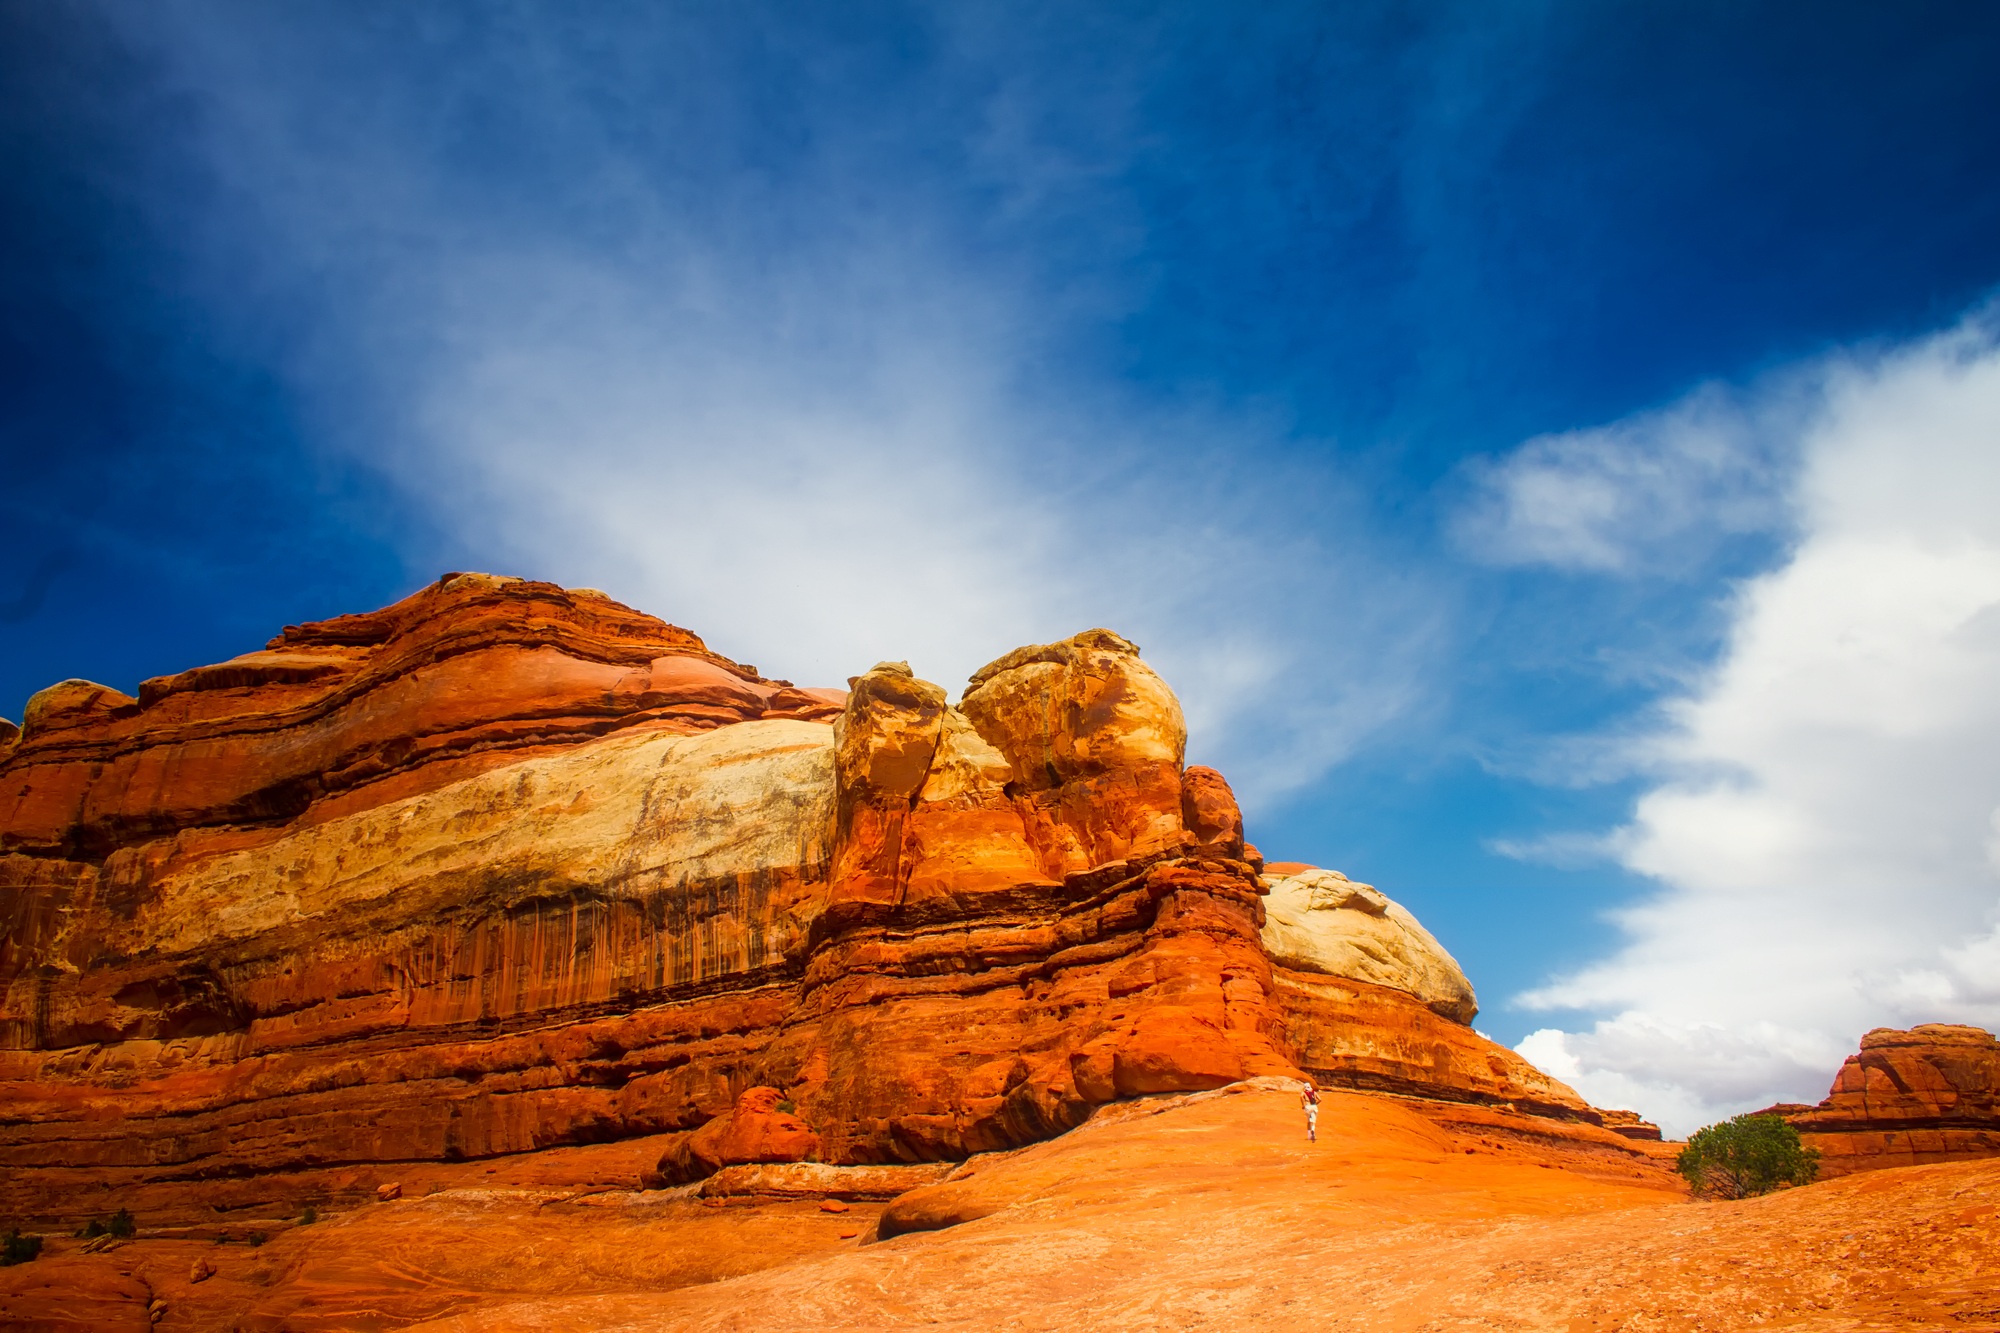
landscape, nature, rock, wilderness, mountain, cloud, sky, countryside, sunlight, desert, sandstone, valley, mountain range, country, formation, cliff, remote, arch, scenic, canyon, tourism, terrain, national park, outdoors, hdr, clouds, geology, mountains, utah, badlands, plateau, wadi, butte, landform, geographical feature, mountainous landforms